Archaeological Museum of Asturias

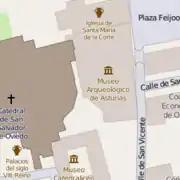

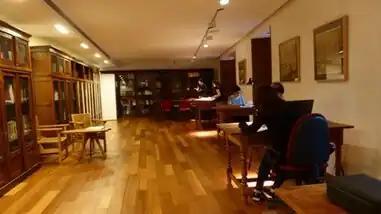
A view of the museum's library.

The library is located between the first and second floor of the museum. The access is made through the ancient stairs of the monastery. The space is distributed in two great areas: one of them dedicated to query, and the other one to the deposit. The query area has seven seats for reading, in which users can consult the funds of the bibliographic collection and the archive. The Internet access is available, and it also has a computer in case of need of reprographic printing. This space also completes with a working zone for the library staff.